Tañada-Diokno School of Law

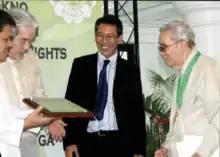
2010 recipient Sen. Jovito R. Salonga with Law school host and Dean Chel Diokno, together with Bro. Armin Luistro

In 2005, the De La Salle Professional Schools, Inc. Graduate School of Business (DLS-PSI-GSB) handed out the inaugural ""Ka Pepe" Diokno Human Rights Award", one of the most prestigious human rights awards in the country. This award is partly organized by the university, together with the entire university board and the Jose W. Diokno Foundation. The pioneer "Ka Pepe" Diokno Human Rights Award was conferred on Voltaire Y. Rosales, Executive Judge of Tanauan, Batangas for his conviction of suspects despite the death threats against him, even giving up his life due to his principles. Subsequent annual awards have been given to recognize persons or groups such as Jovito Salonga, Maria Ressa and Bishop Pablo Virgilio ""Ambo" " David, who exemplified their commitment to the furtherance of human rights, social justice, and Philippine sovereignty.